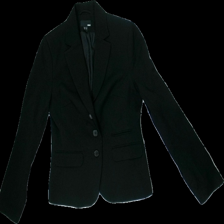
View: front
Type: Blazer
Category: Ladies
Brand: H&M
Colors: Black
Material: 55%cotton 45%polyester
Cut: Regular
Size: 40
Season: Autumn
Smell: Minor
Price range: 100-150
Recommended usage: Reuse